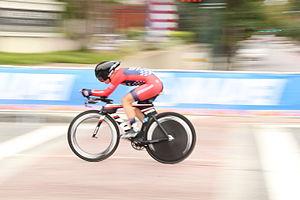
Le contre-la-montre féminin des juniors aux championnats du monde de cyclisme sur route 2015 a eu lieu sur 15 kilomètres le 21 septembre 2015 à Richmond, aux États-Unis. L'épreuve est réservée aux coureuses nées en 1997 et 1998.